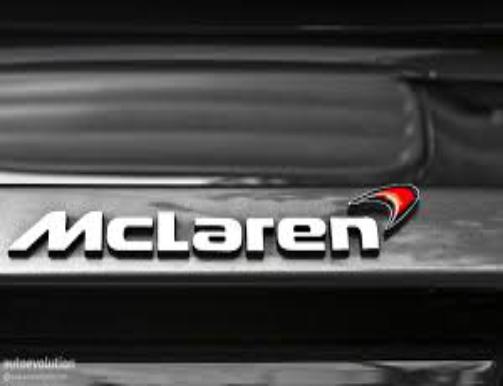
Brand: mclaren
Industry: Transportation